BP

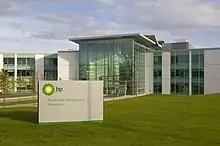
BP North Sea Headquarters, built by the Bowmer and Kirkland group at a cost of £50 million

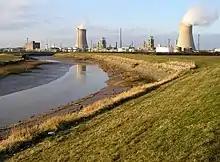
The BP chemicals plant in Saltend near Hull, England

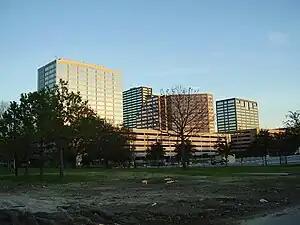
The headquarters of BP America in Westlake Park, Houston

In January 2010, Carl-Henric Svanberg became chairman of BP board of directors.